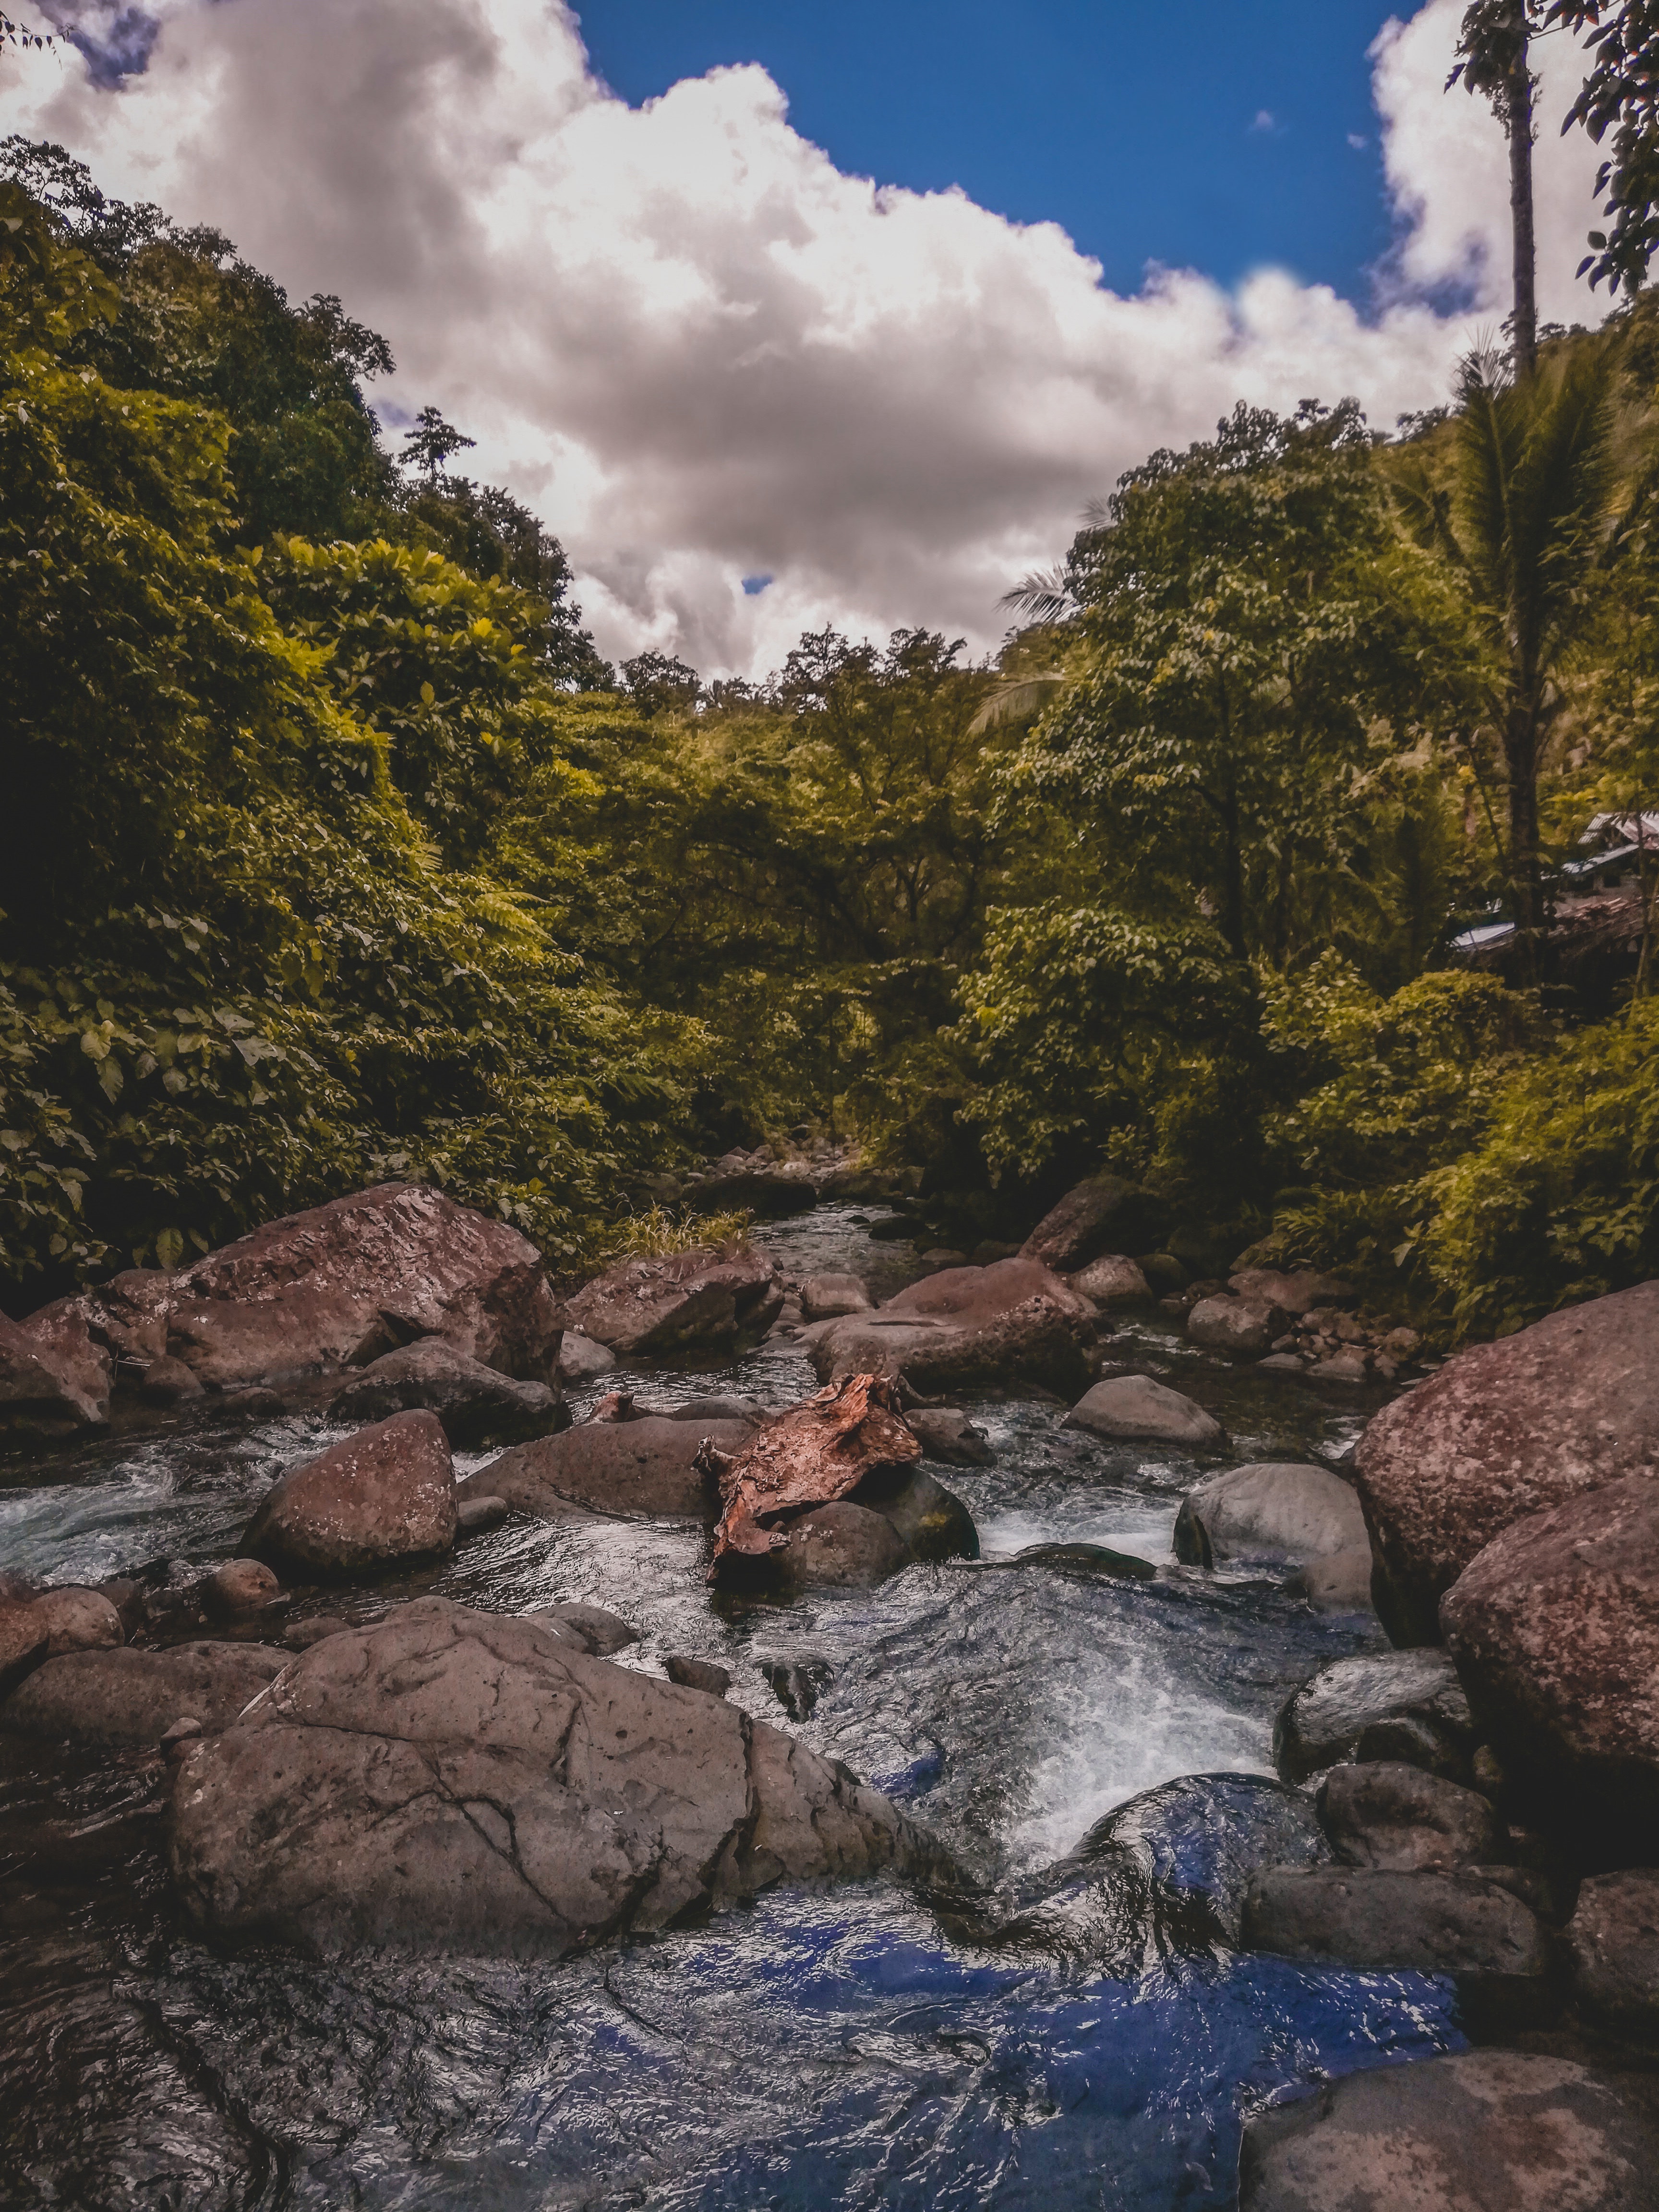
sky, nature, water, natural landscape, rock, vegetation, wilderness, blue, tree, cloud, natural environment, nature reserve, watercourse, river, leaf, stream, geological phenomenon, biome, reflection, mountain, national park, forest, landscape, geology, outcrop, formation, bedrock, state park, highland, hill, plant, jungle, sunlight, meteorological phenomenon, boulder, rainforest, autumn, cumulus, terrain, valley